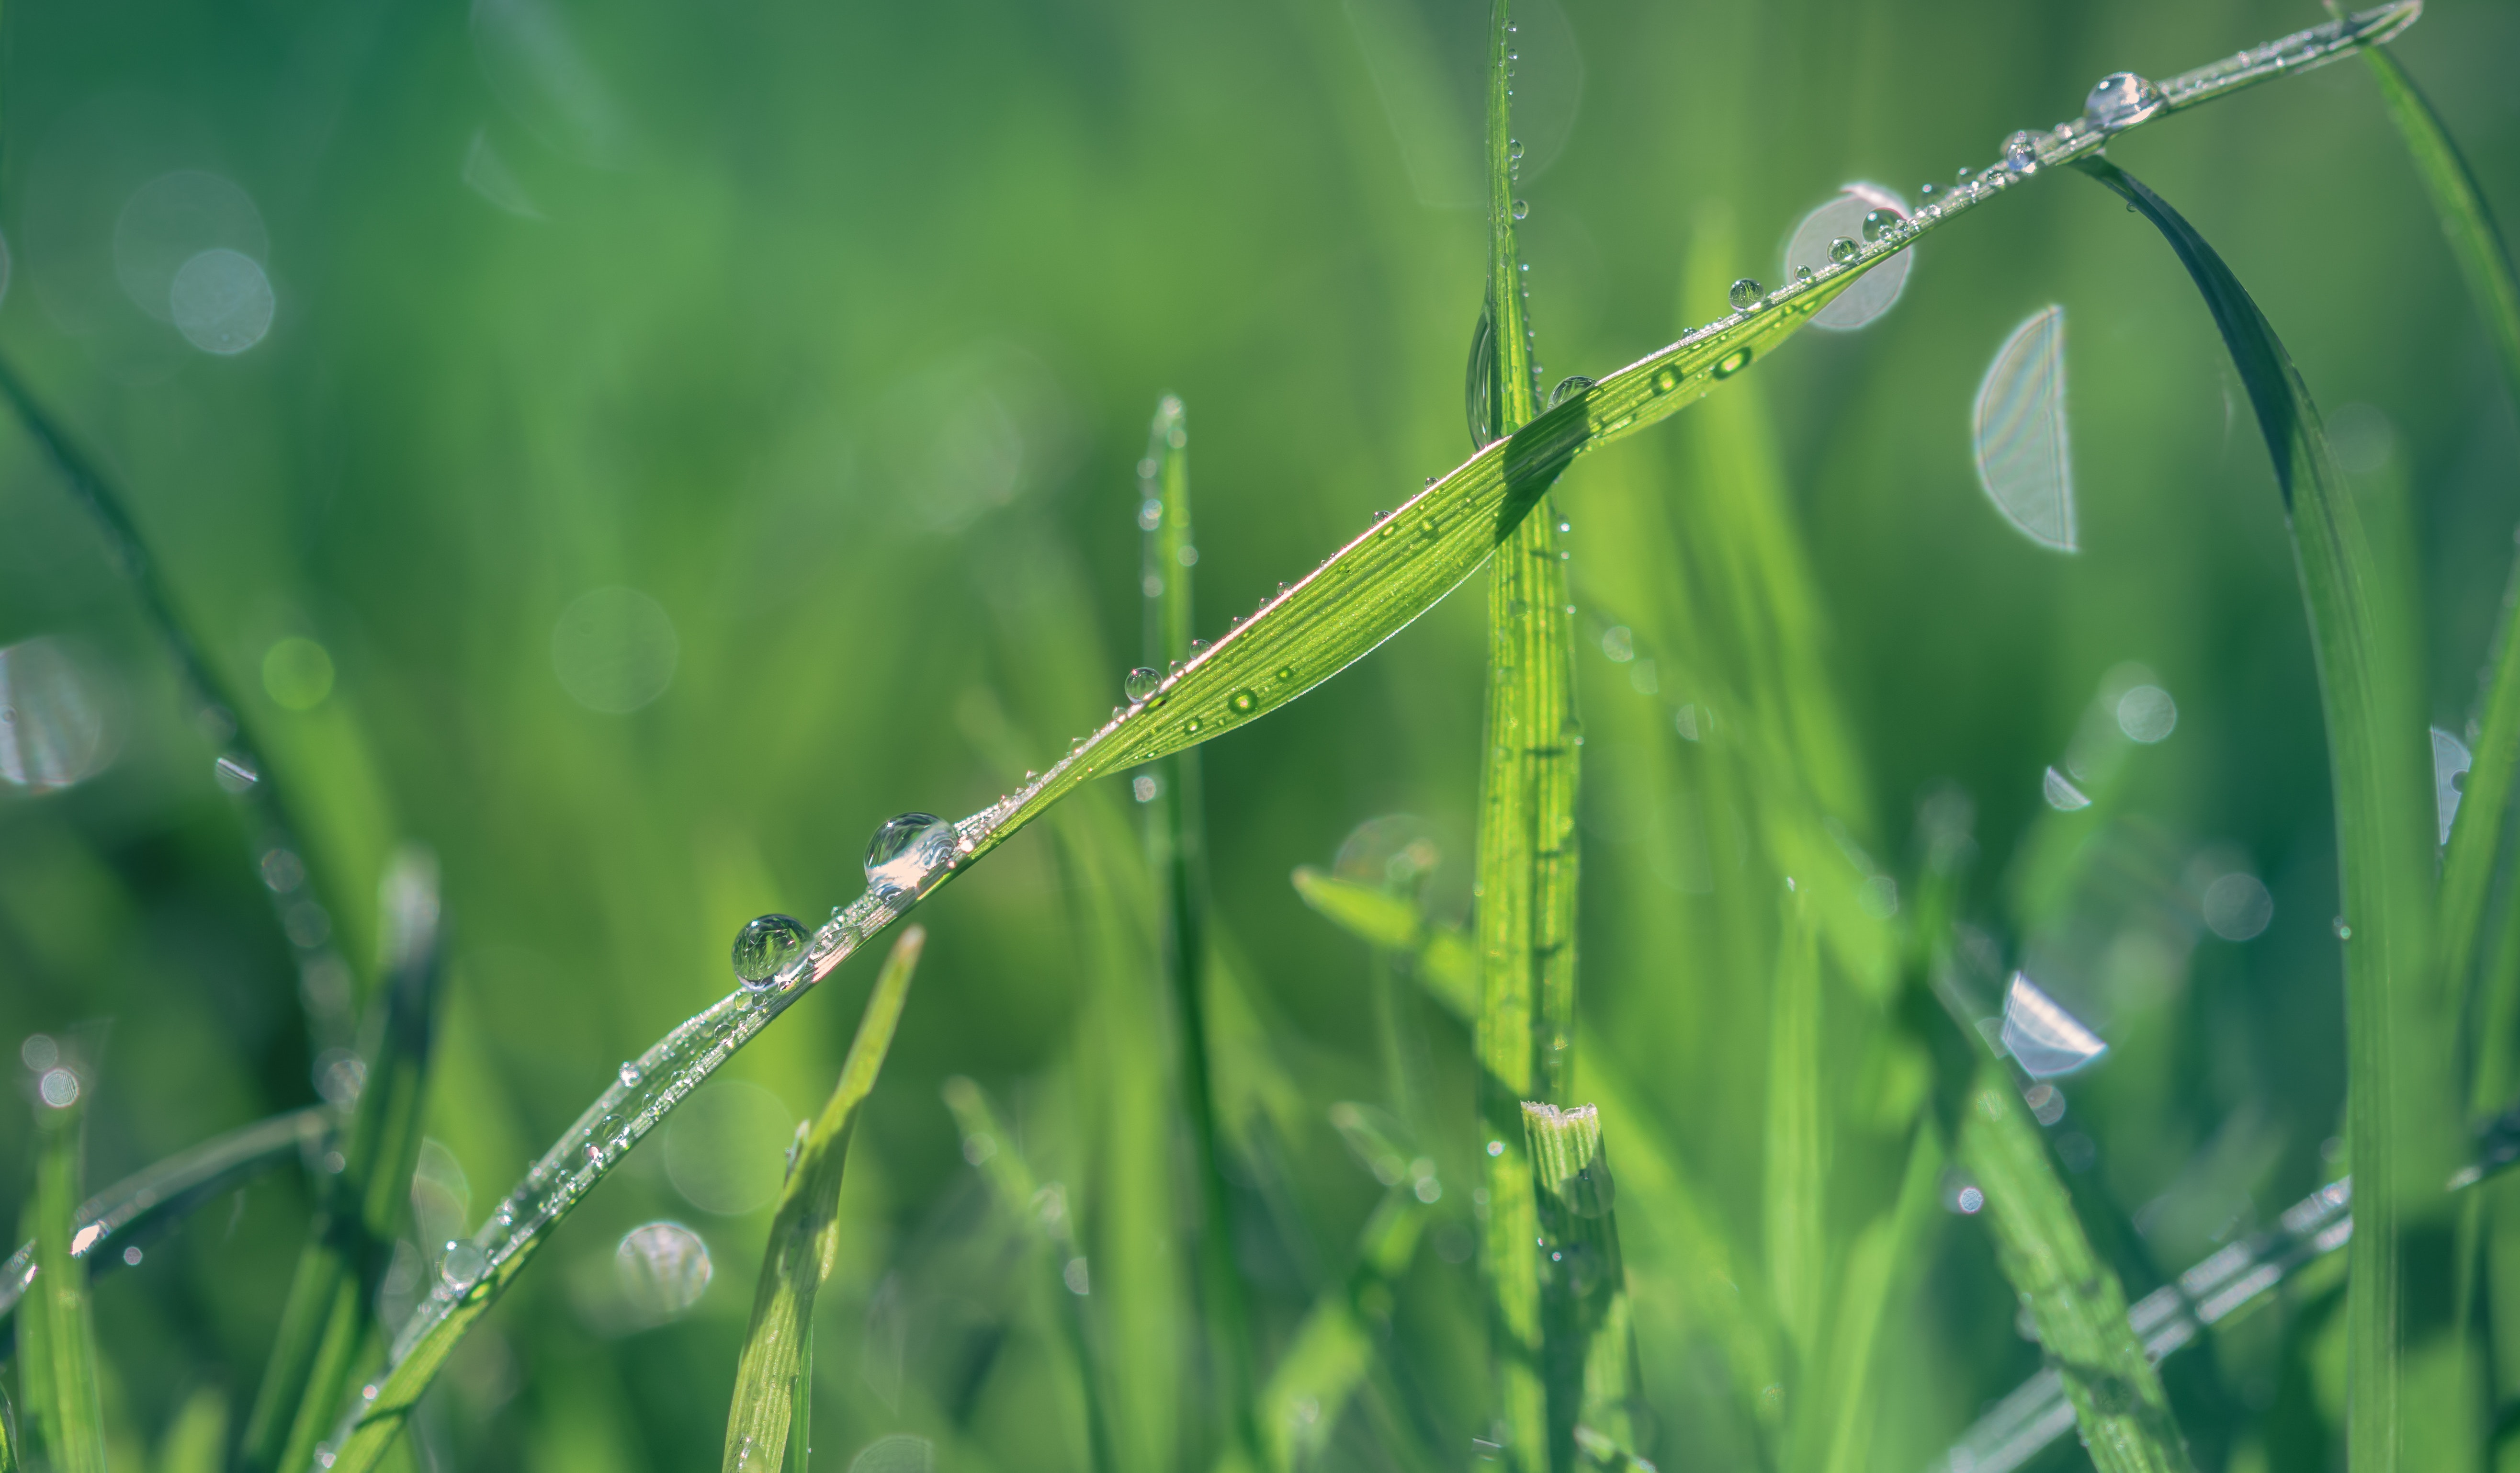
moisture, dew, water, green, grass, drop, plant, close up, grass family, leaf, macro photography, terrestrial plant, plant stem, black hair, Elymus repens, photography, sweet grass, hierochloe, annual plant, poales, sedge family, arrowgrass